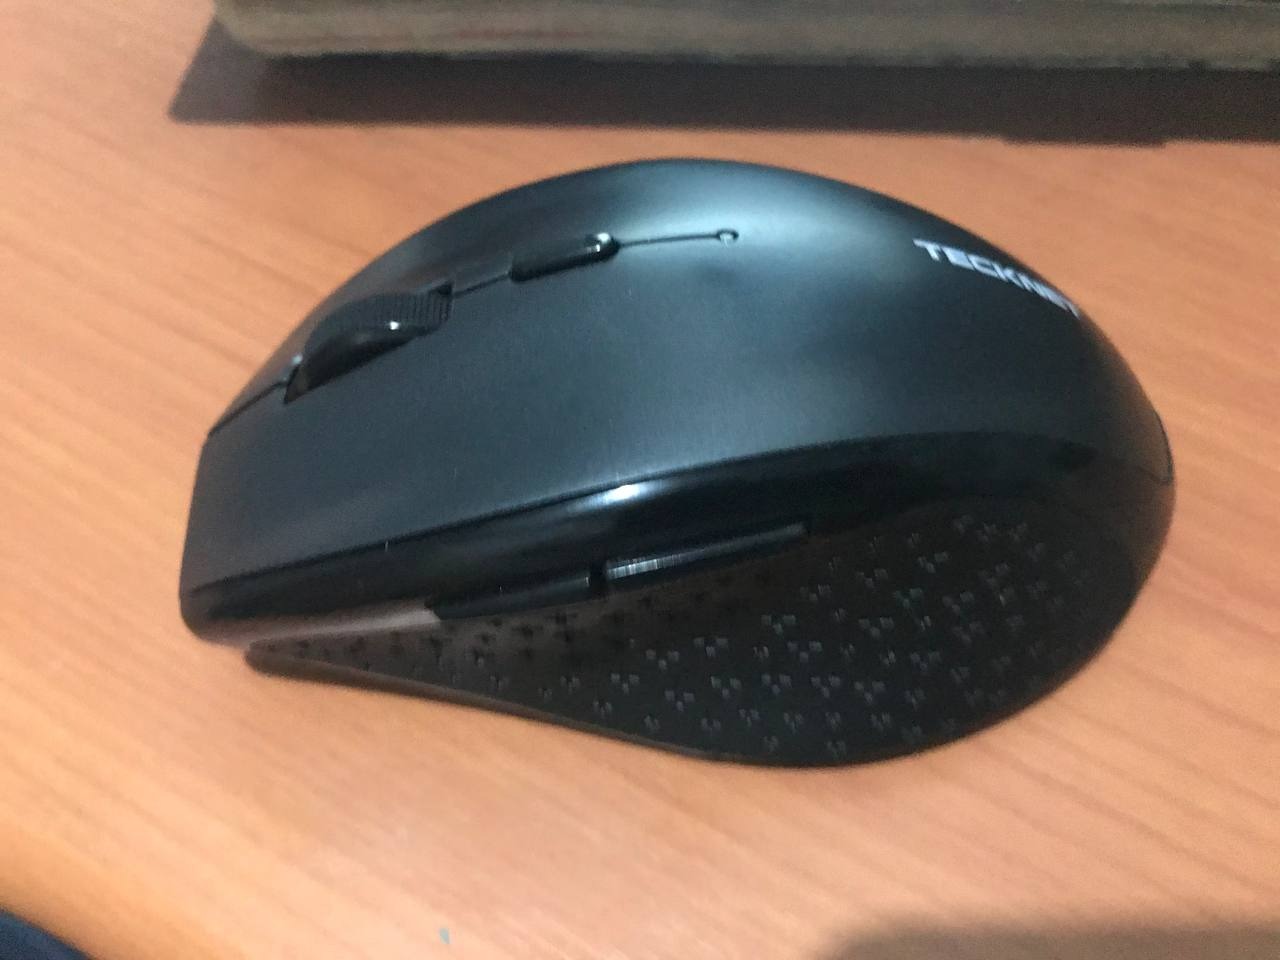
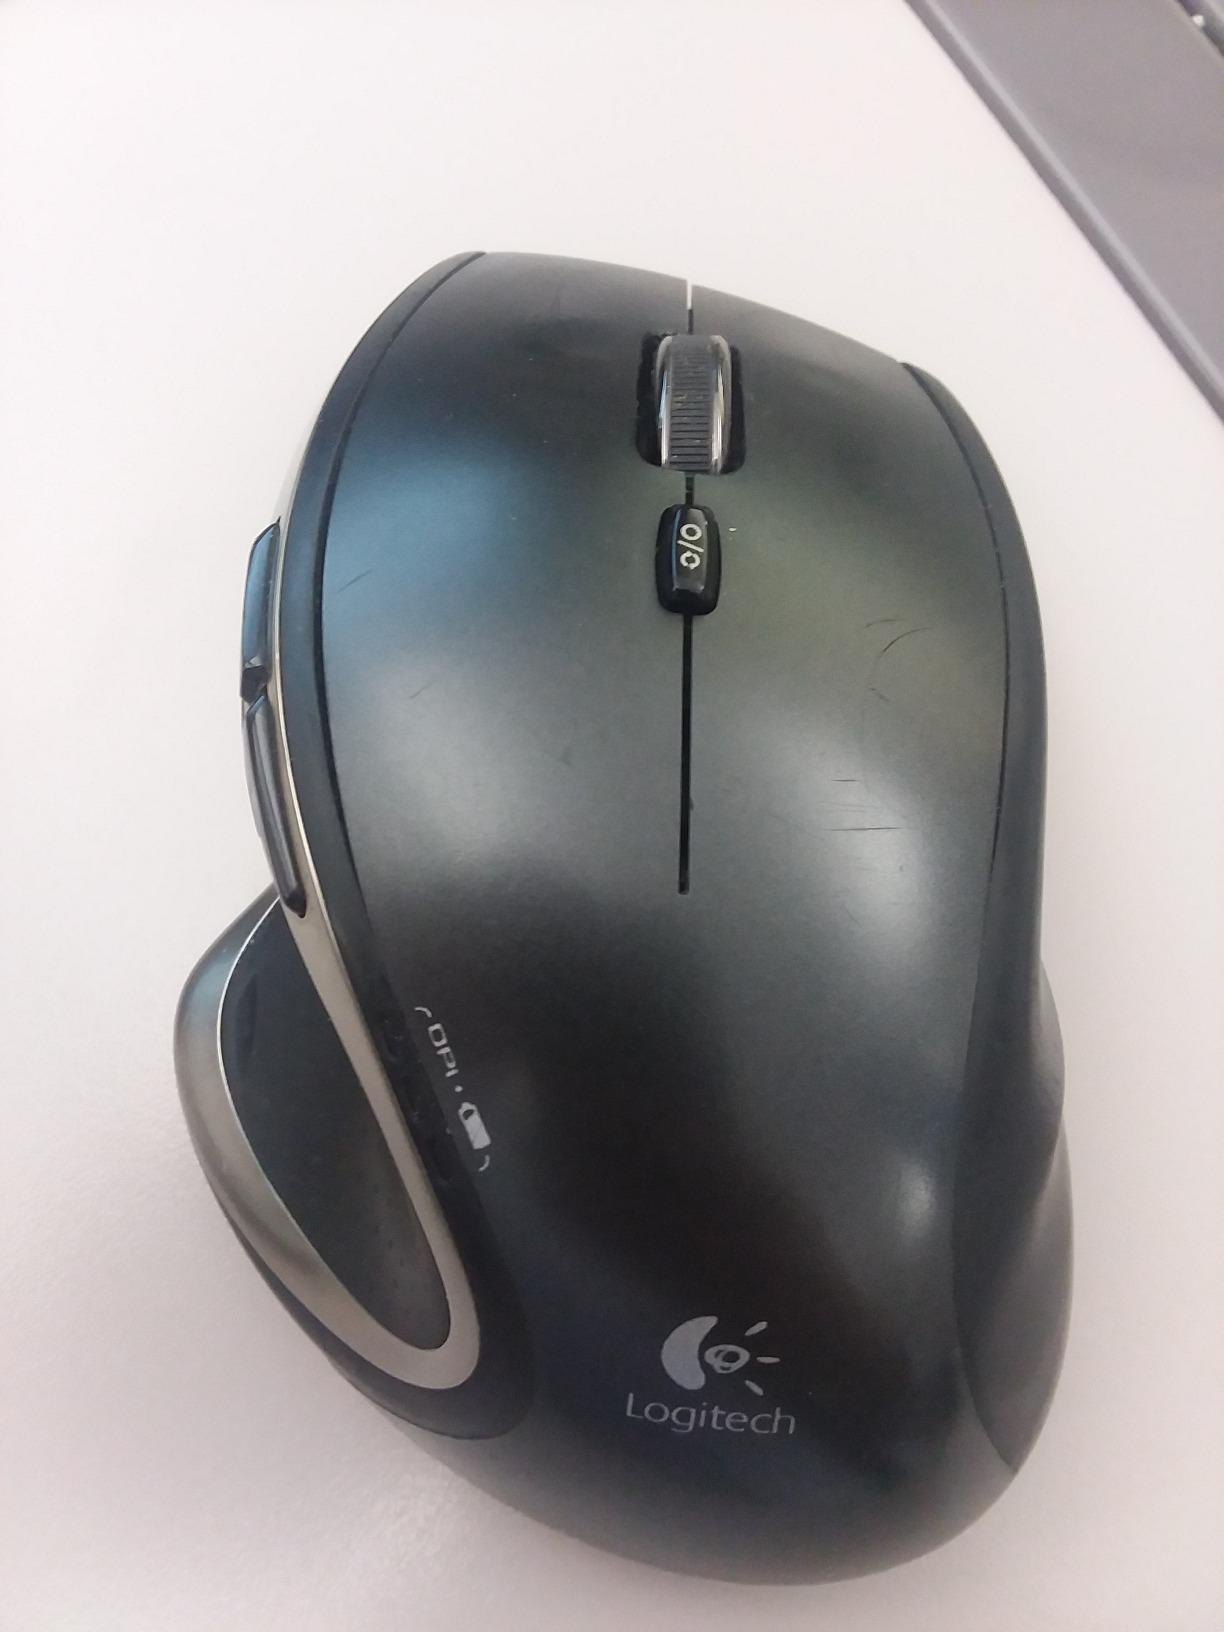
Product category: mouse
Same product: no